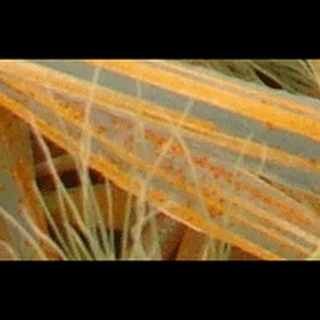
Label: wheat_brown_rust